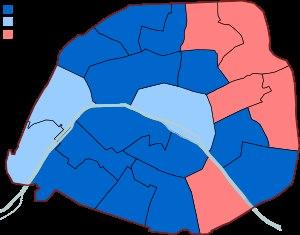
Cet article donne la liste des députés de Paris de 1986 à 2012, regroupant deux périodes distinctes : la première, de 1986 à 1988, est basée sur un mode de scrutin de liste à la représentation proportionnelle à la plus forte moyenne dans le cadre du département, selon la loi du 10 juillet 1985. La seconde, de 1988 à 2012, marque le retour au découpage par circonscription et le rétablissement du scrutin uninominal majoritaire, selon la loi nᵒ 86-825 du 11 juillet 1986. La délimitation des circonscriptions, non déterminée explicitement par la loi de juillet, est validée par la loi nᵒ 86-1197 du 24 novembre 1986 relative à la délimitation des circonscriptions pour l'élection des députés.